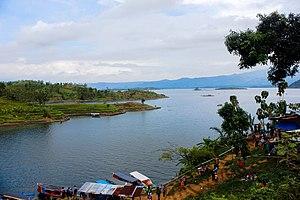
Cette photo a été prise en Jatigede qui se trouvait dans la région de Sumedang Il est situé à 3 km de l'énergie hydraulique Jatigede zone et 84 km de Bandung C'est barrage en remblai Jatigede sur la rivière Cimanuk dans Sumedang, West Java, en Indonésie. Il est situé à 19 km à l'est de la ville de Sumedang. La construction du barrage a commencé en 2008 et achevé en 2015.